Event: Nepal Earthquake
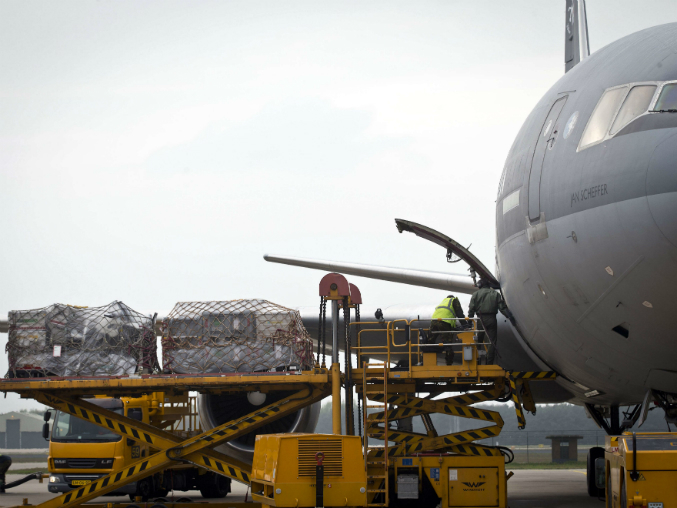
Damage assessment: no_damage